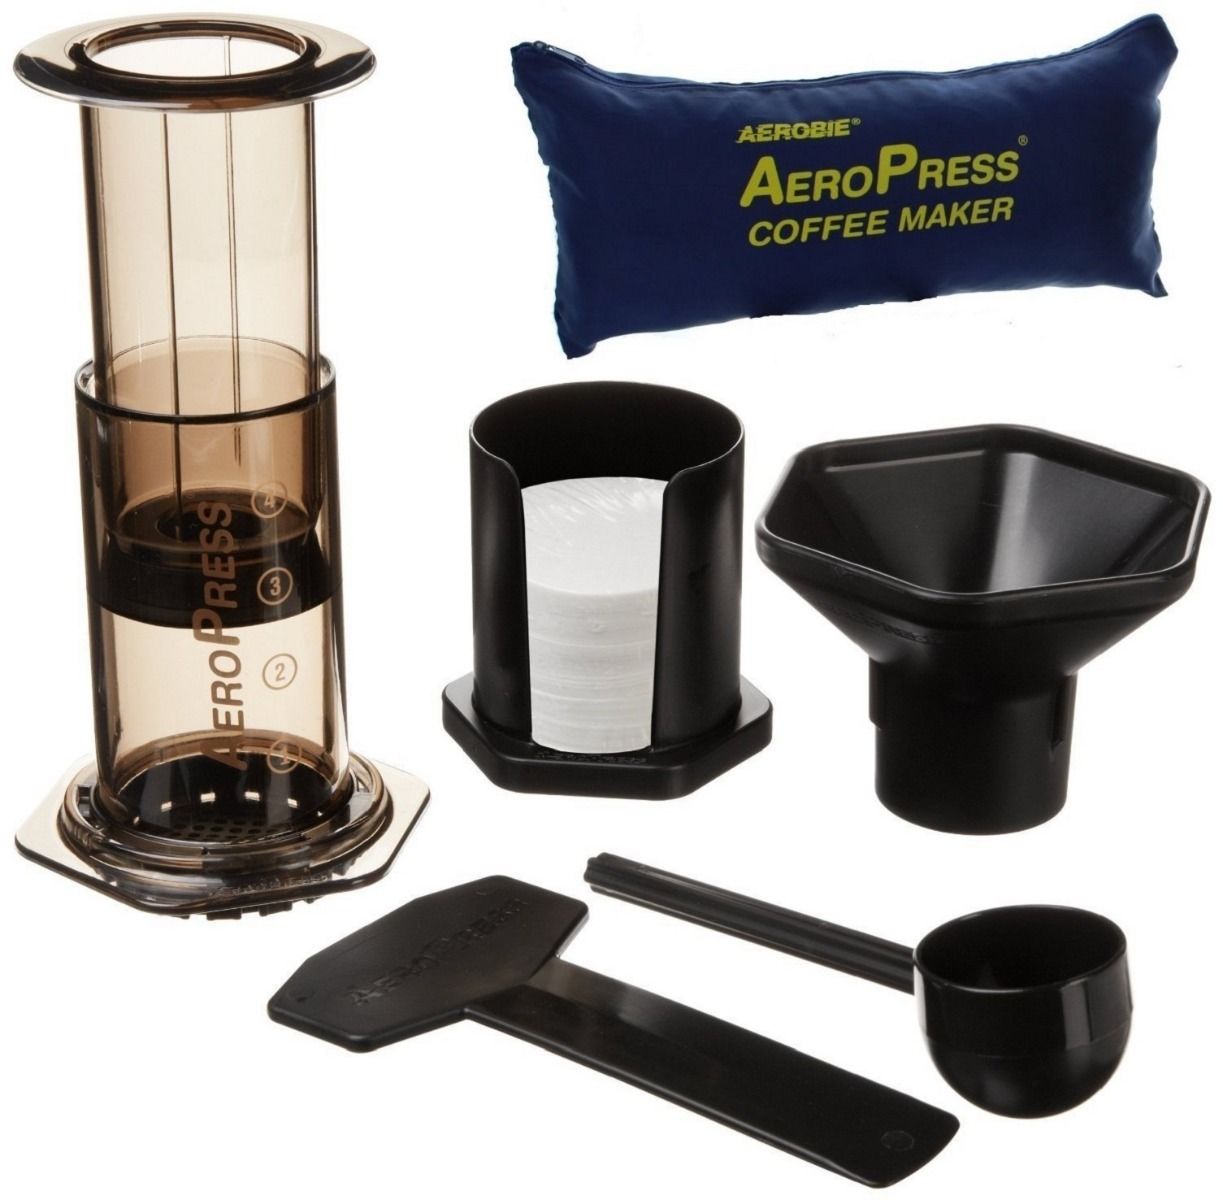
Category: coffee maker